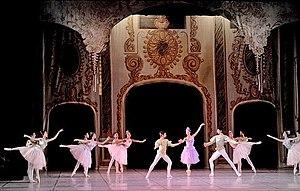
Représentation du Ballet national de Cuba au Grand Théatre de La Havane, Cuba.